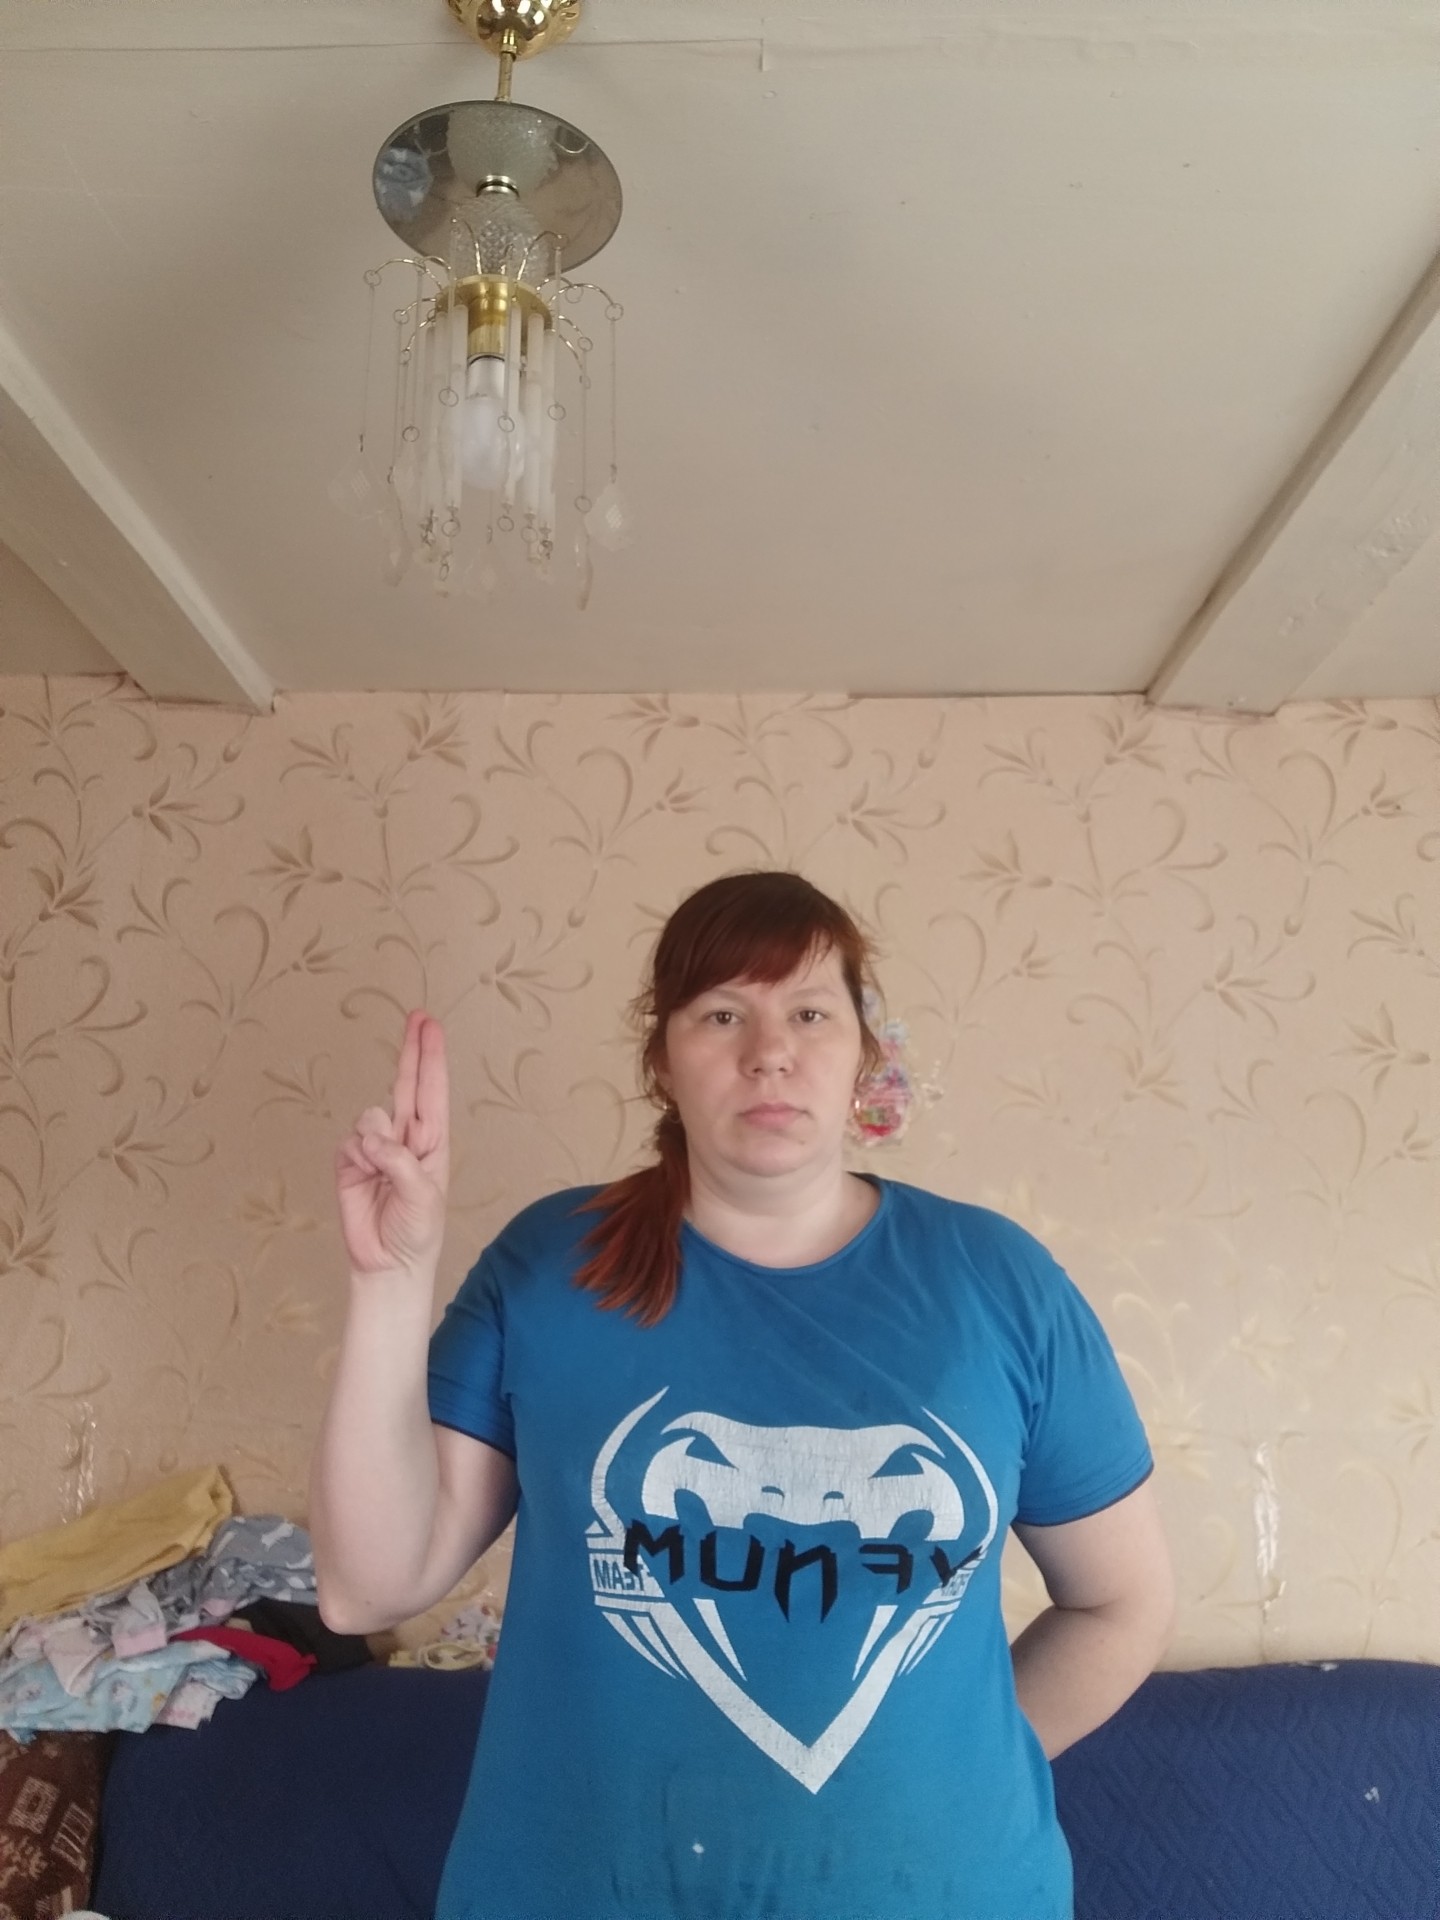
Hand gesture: two_up